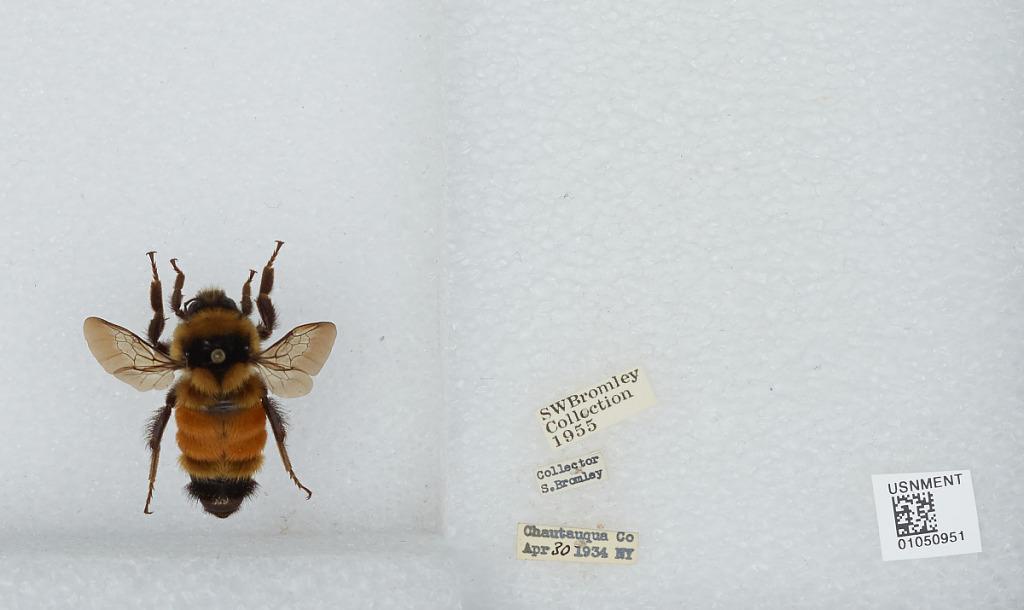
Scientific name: Bombus sp.
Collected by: S. Bromley
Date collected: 1934-4-30
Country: United States
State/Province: New York
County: Chautauqua
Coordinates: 42.2098, -79.4667